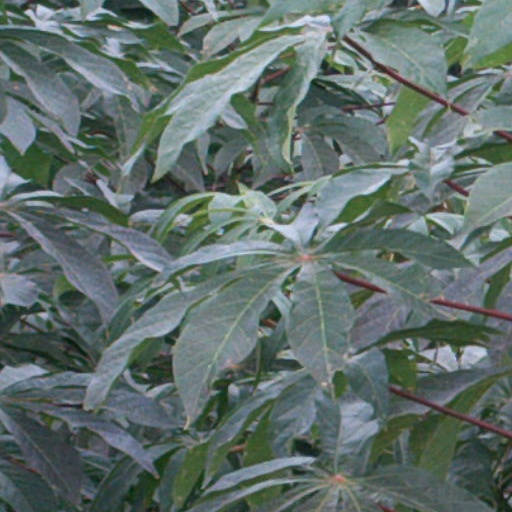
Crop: cassava